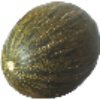
Label: Melon Piel de Sapo 1